Government Wine Cellar

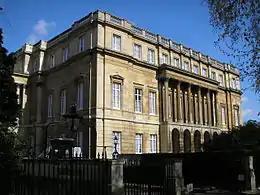
Lancaster House, the cellar of which houses the government's wine collection

The Government Wine Cellar (GWC) is a provider of wine to support the hospitality work of the United Kingdom's government. It was founded in 1908 and since 1922 has been housed in a cellar of Lancaster House in London. The cellar is estimated to contain around 39,000 bottles of wine and spirits estimated at a value of over £2 million.